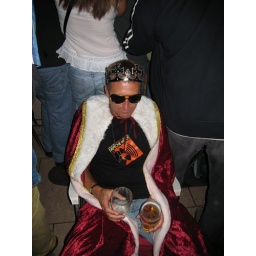
enjoy the silence dude in white horse pub after-show party